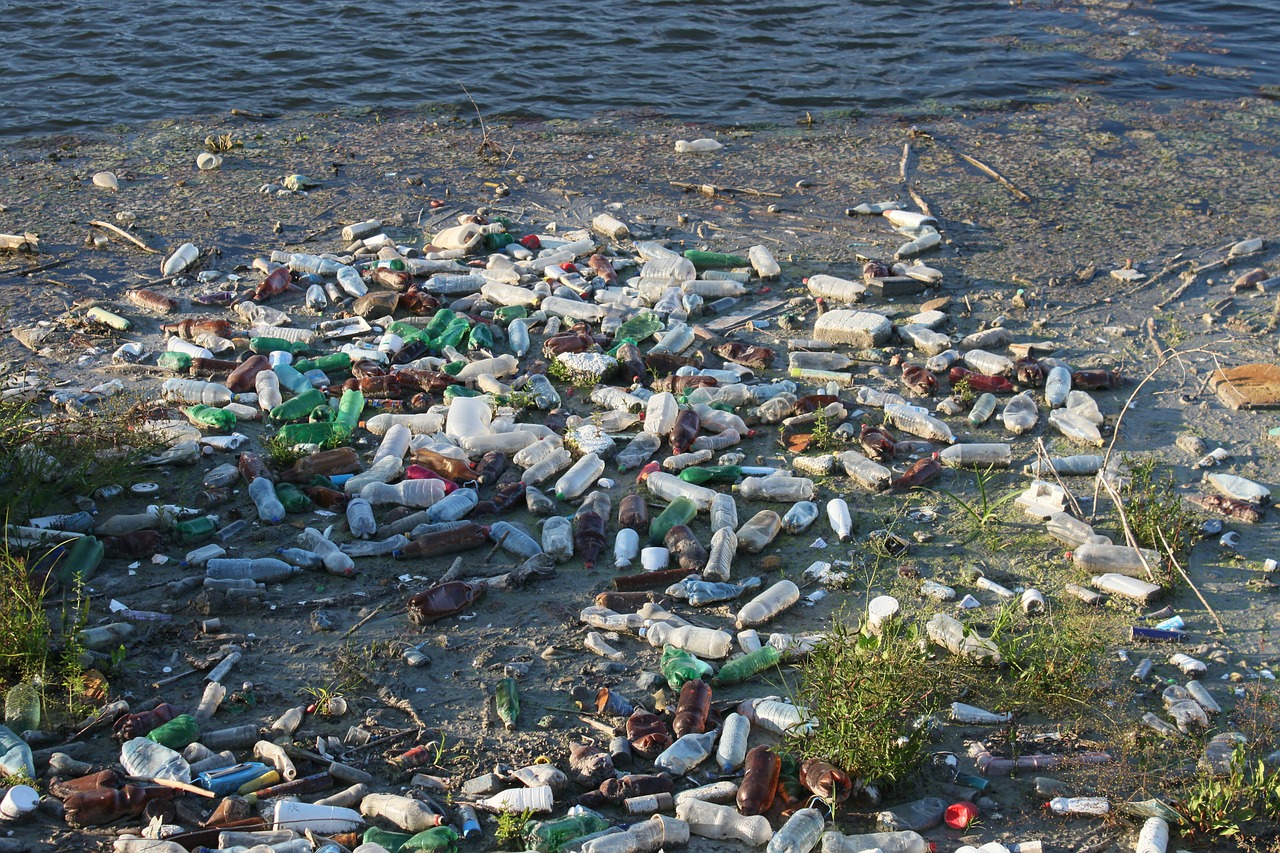
Label: plastic